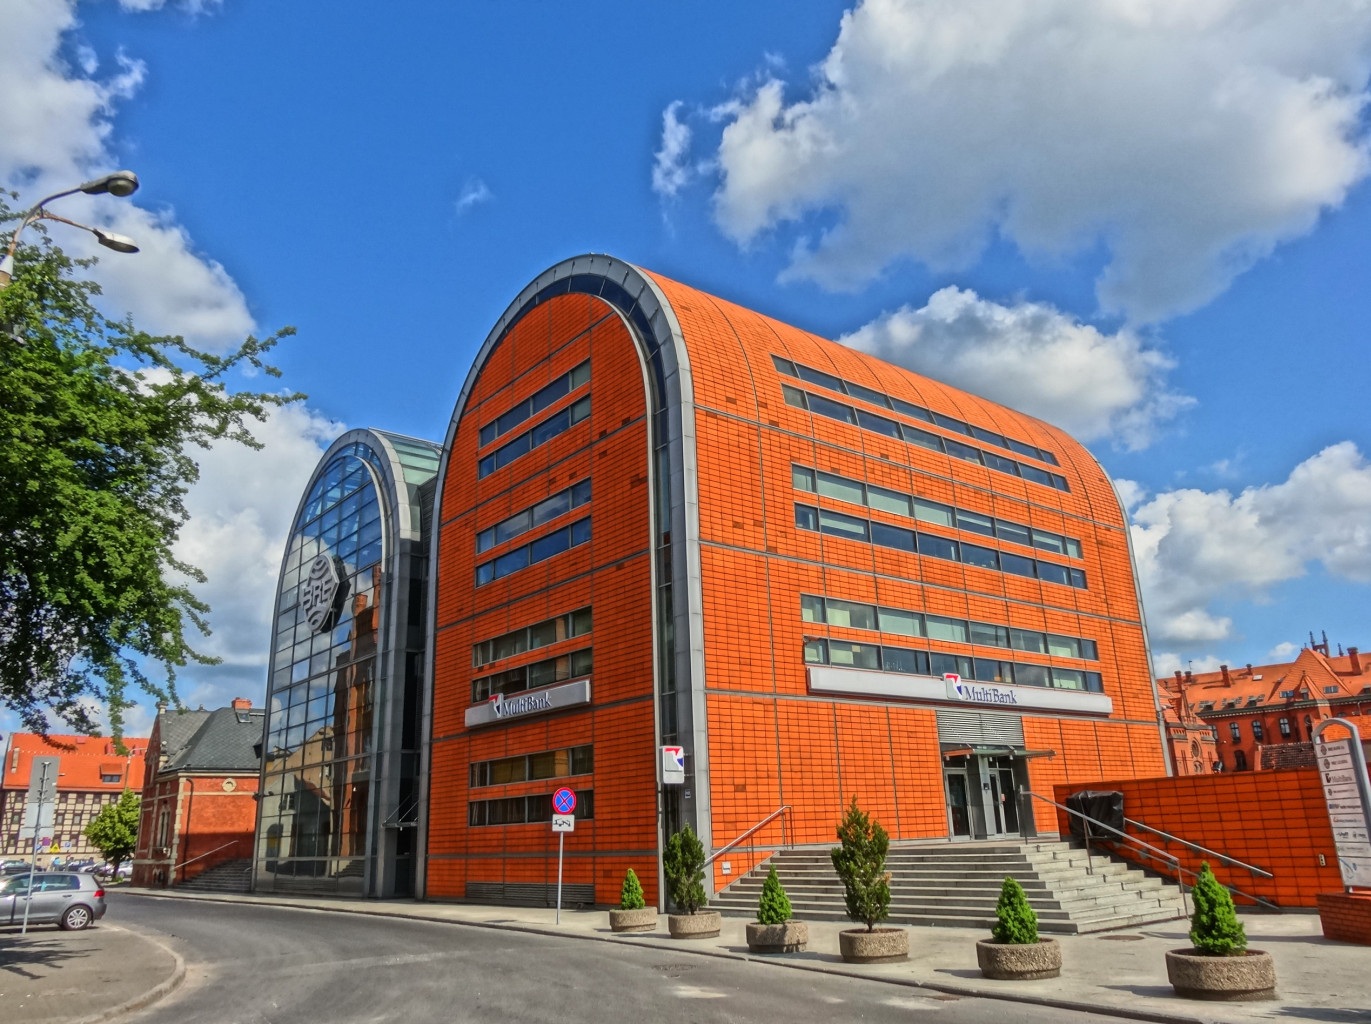
architecture, street, building, downtown, plaza, landmark, facade, modern, tower block, commercial building, headquarters, neighbourhood, real estate, residential area, bydgoszcz, nowe spichrze